Slavery in Cartagena

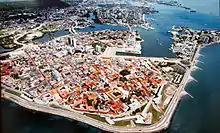
Bird's eye view of modern-day Cartagena, circa 1990s

Cartagena has a long history with slavery that ranges from the 1500s to the early 1800s. It was one of three Spanish ports allowed to take in slave shipments in the Spanish Americas, and was one of the most popular. This led to an economy based on labor of African slaves, as well as a place with rich African heritage and racial discourse, including the Cartagena witch trials and conflicts with neighboring maroon villages. Many ladinos became ship workers, and later these ship workers fought for independence from Spain starting in 1810. After freedom was decreed in 1821 the new government decided on manumissions and freed births to gradually end slavery.